History of the Jews in the Ottoman Empire

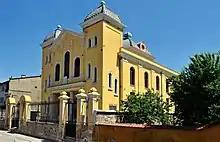
Grand Synagogue of Edirne

Friction between Jews and Turks was less common than in the Arab territories. Some examples: In 1660 or 1662, under Mehmet IV (1649–87), the city of Safed, with a substantial Jewish community, was destroyed by Druzes over a struggle for power.